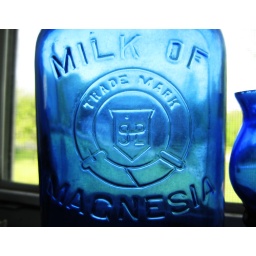
blue bottle in my mom's windowsill